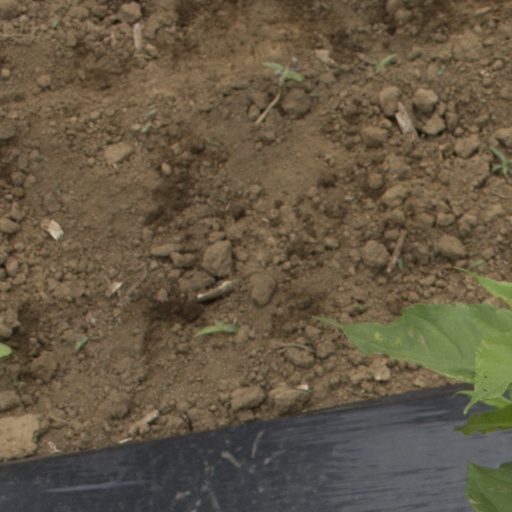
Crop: Jerusalem artichoke